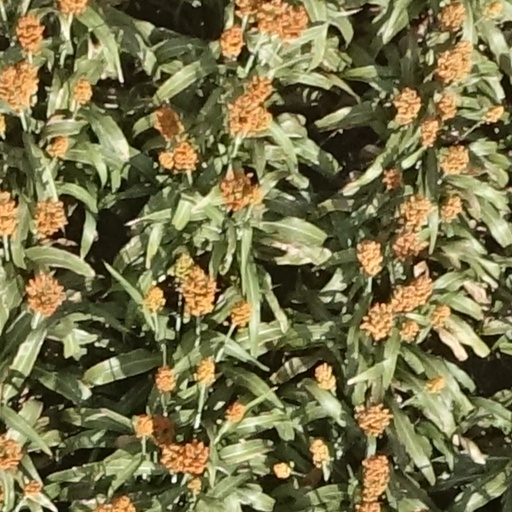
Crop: sorghum